Peter Peak

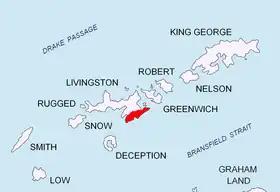
Location of Tangra Mountains on Livingston Island in the South Shetland Islands.

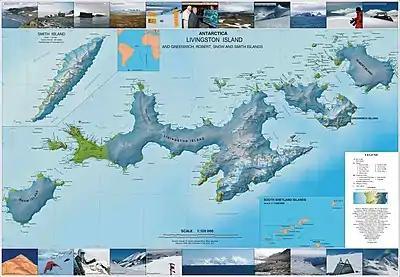
Topographic map of Livingston Island, Greenwich, Robert, Snow and Smith Islands.

Peter Peak is an 850 m knob in Delchev Ridge, Tangra Mountains, eastern Livingston Island in the South Shetland Islands, Antarctica. The peak surmounts Iskar Glacier to the west, Bruix Cove to the northwest and Sopot Ice Piedmont to the north and east.